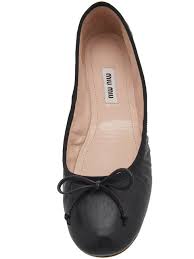
Label: Ballet Flat